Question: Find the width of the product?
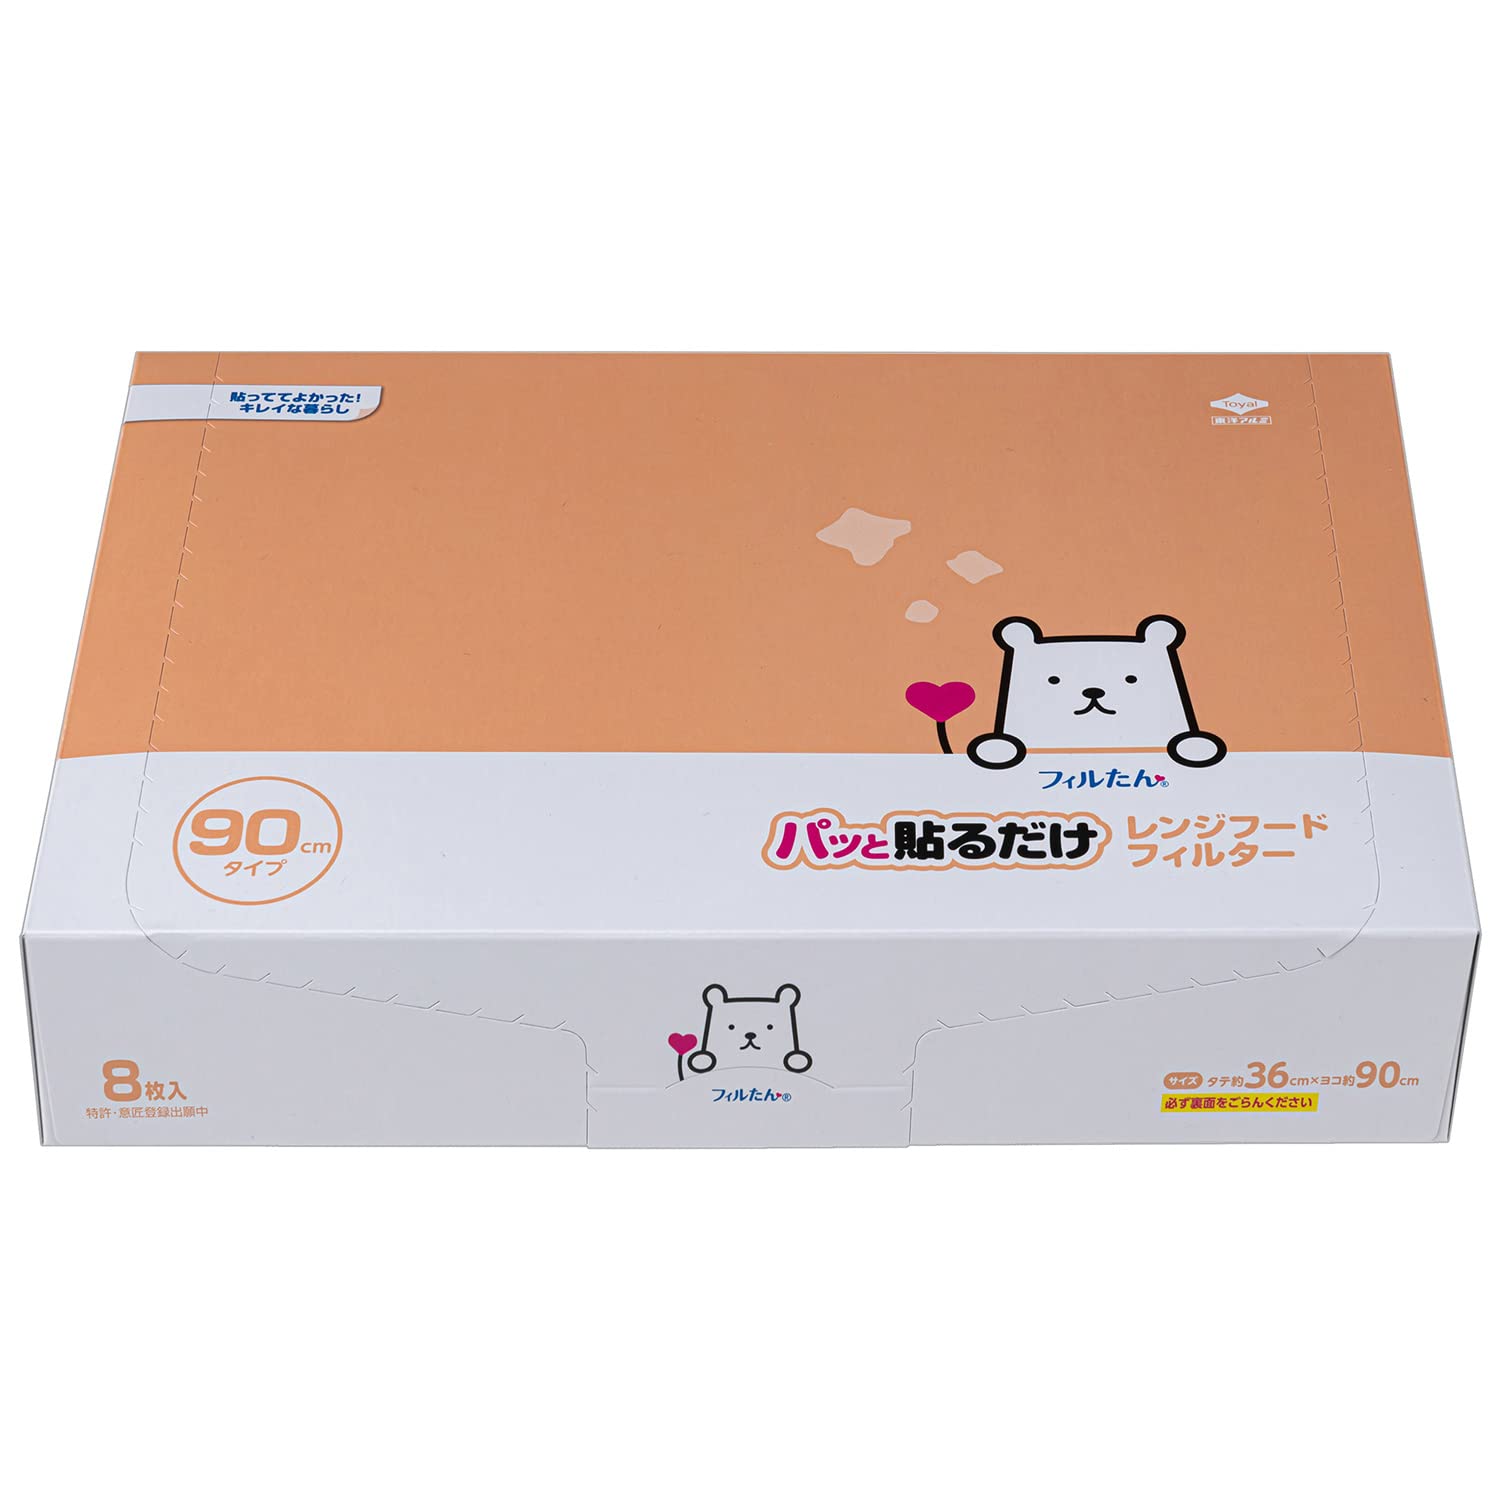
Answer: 90.0 centimetre